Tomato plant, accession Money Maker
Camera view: bottom (45 deg); turntable rotation: 30 degrees
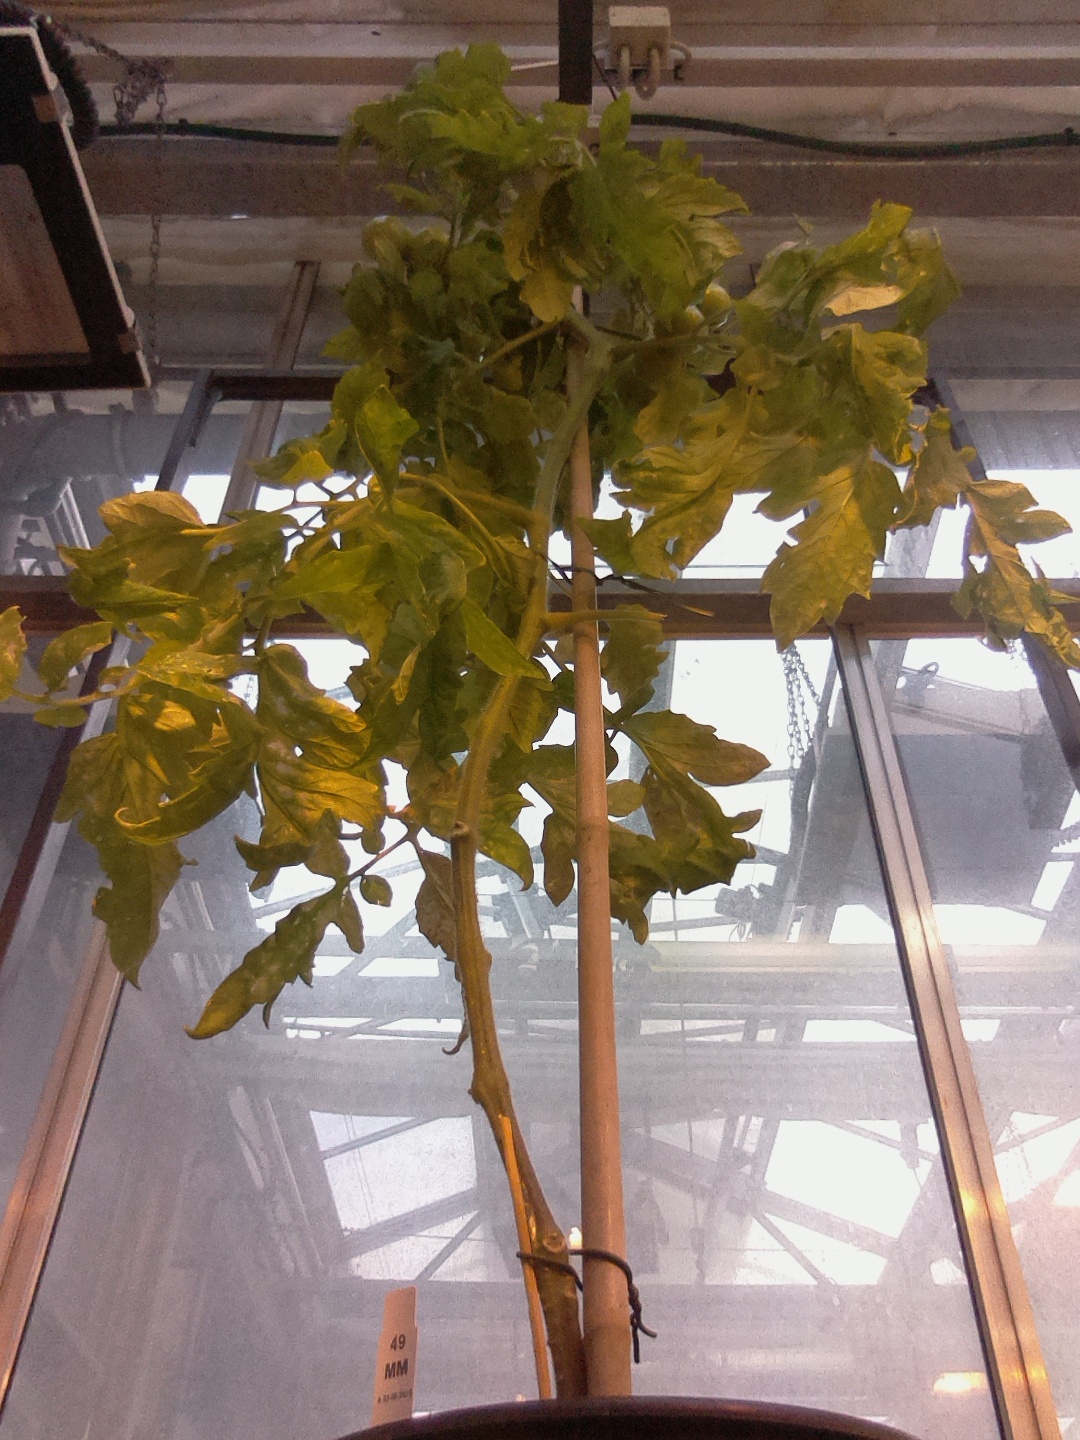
BBCH growth stage 78: 80% -90% of final fruit size